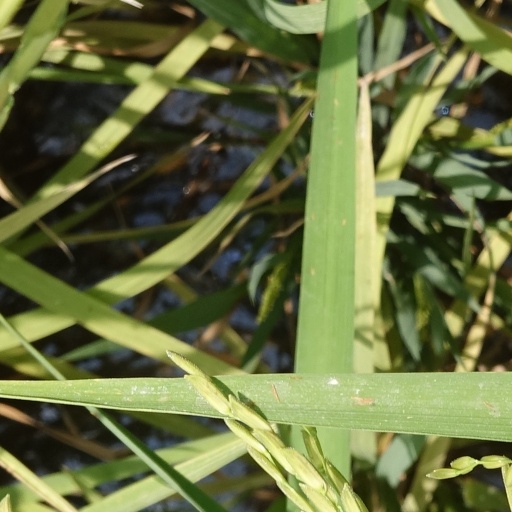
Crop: rice